Cedar Rapids (film)

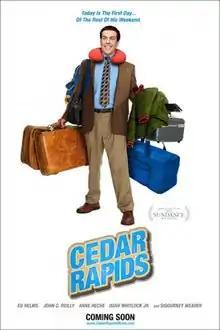
Theatrical release poster

Cedar Rapids is a 2011 American comedy film directed by Miguel Arteta. The script, written by Phil Johnston, was included on the 2009 Black List, a Hollywood list of the most popular unproduced screenplays of the year. The film stars Ed Helms, John C. Reilly, Anne Heche, Isiah Whitlock Jr., and Sigourney Weaver.